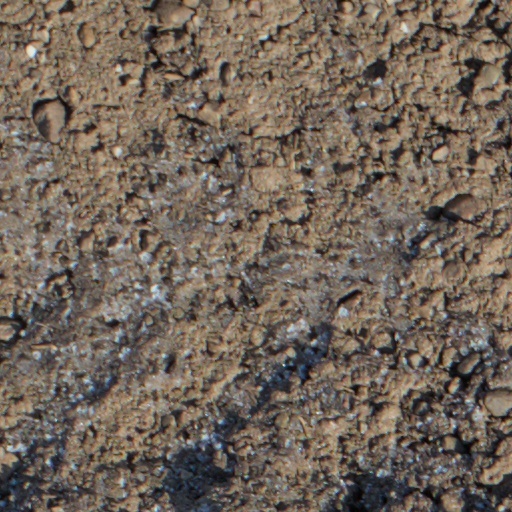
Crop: wheat